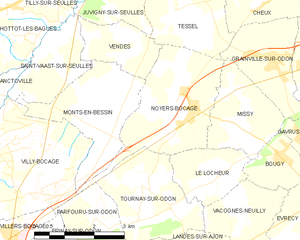
Noyers-Bocage
Kort over kommunen
Kort over kommunen
Noyers-Bocage er en kommune i departementet Calvados i regionen Basse-Normandie i det nordvestlige Frankrig.